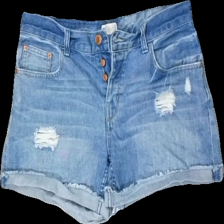
View: front
Type: Shorts
Category: Ladies
Brand: Gina Tricot
Colors: Blue
Material: 100% bomull
Pattern: Logo print
Cut: Regular
Size: 38
Season: Summer
Holes: Major
Price range: 50-100
Recommended usage: Reuse
Description: shorts